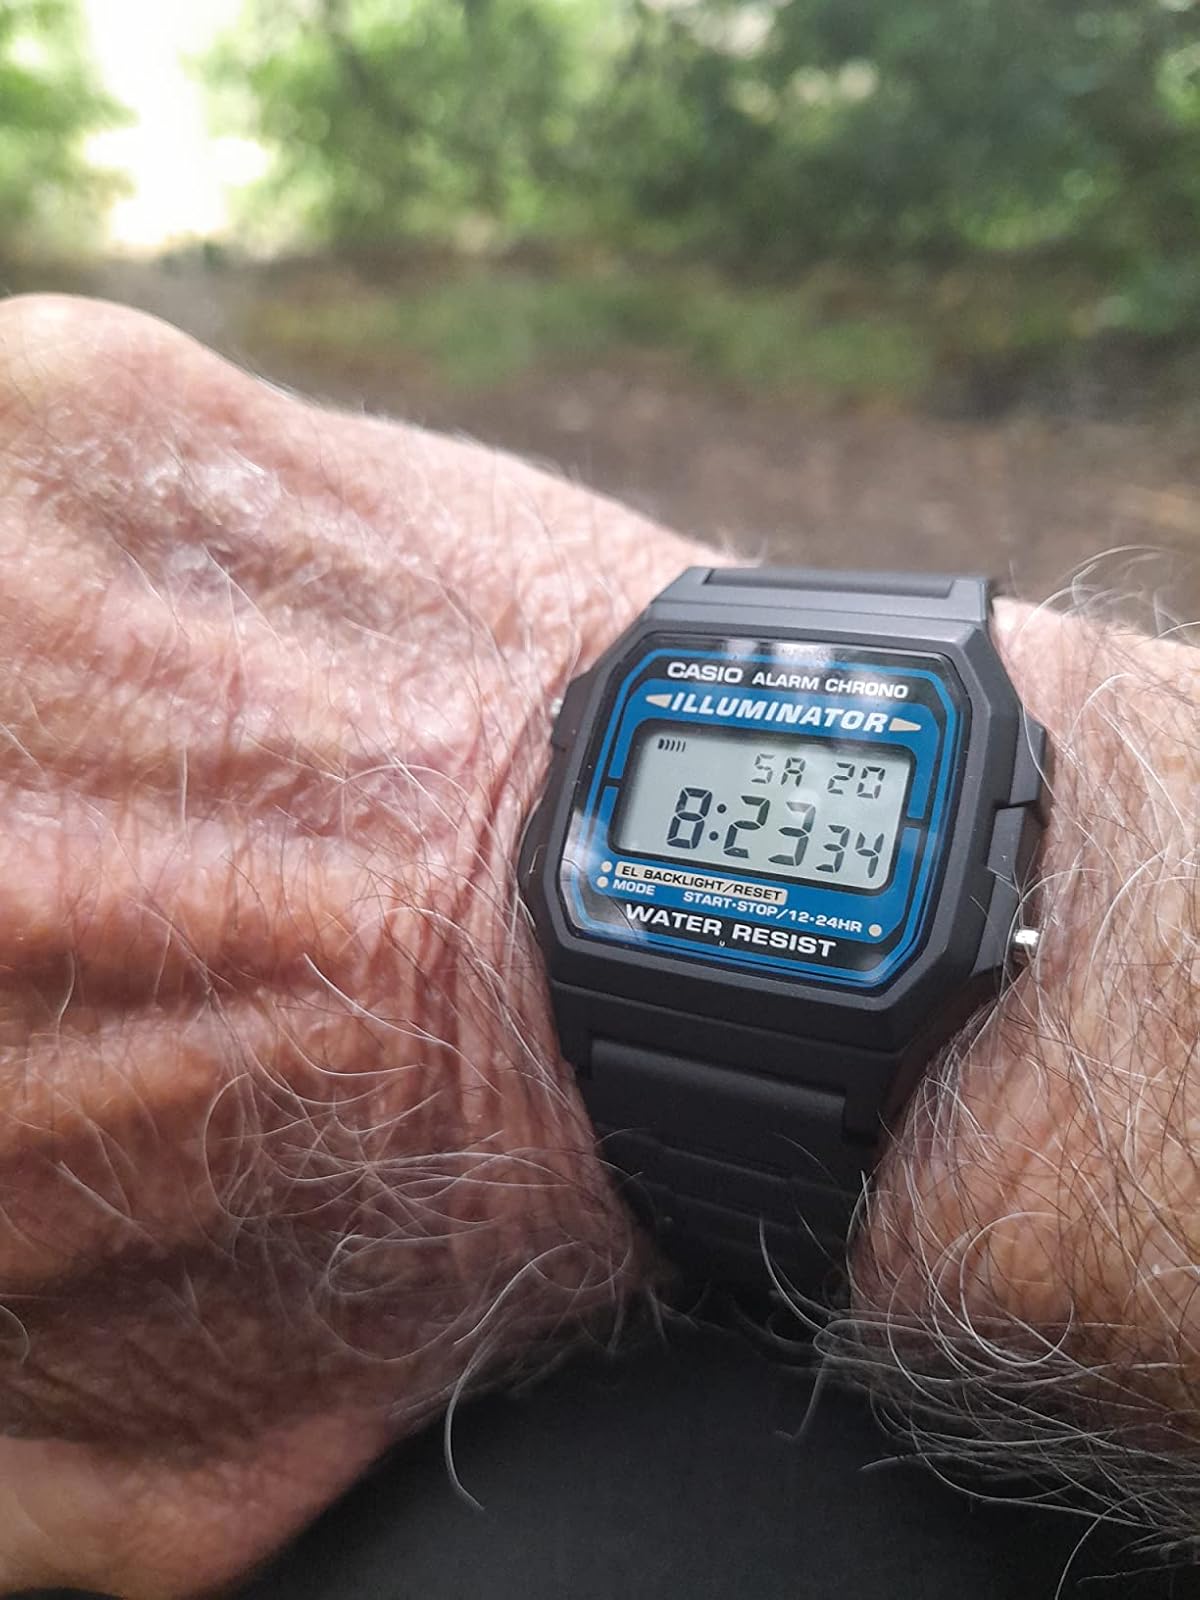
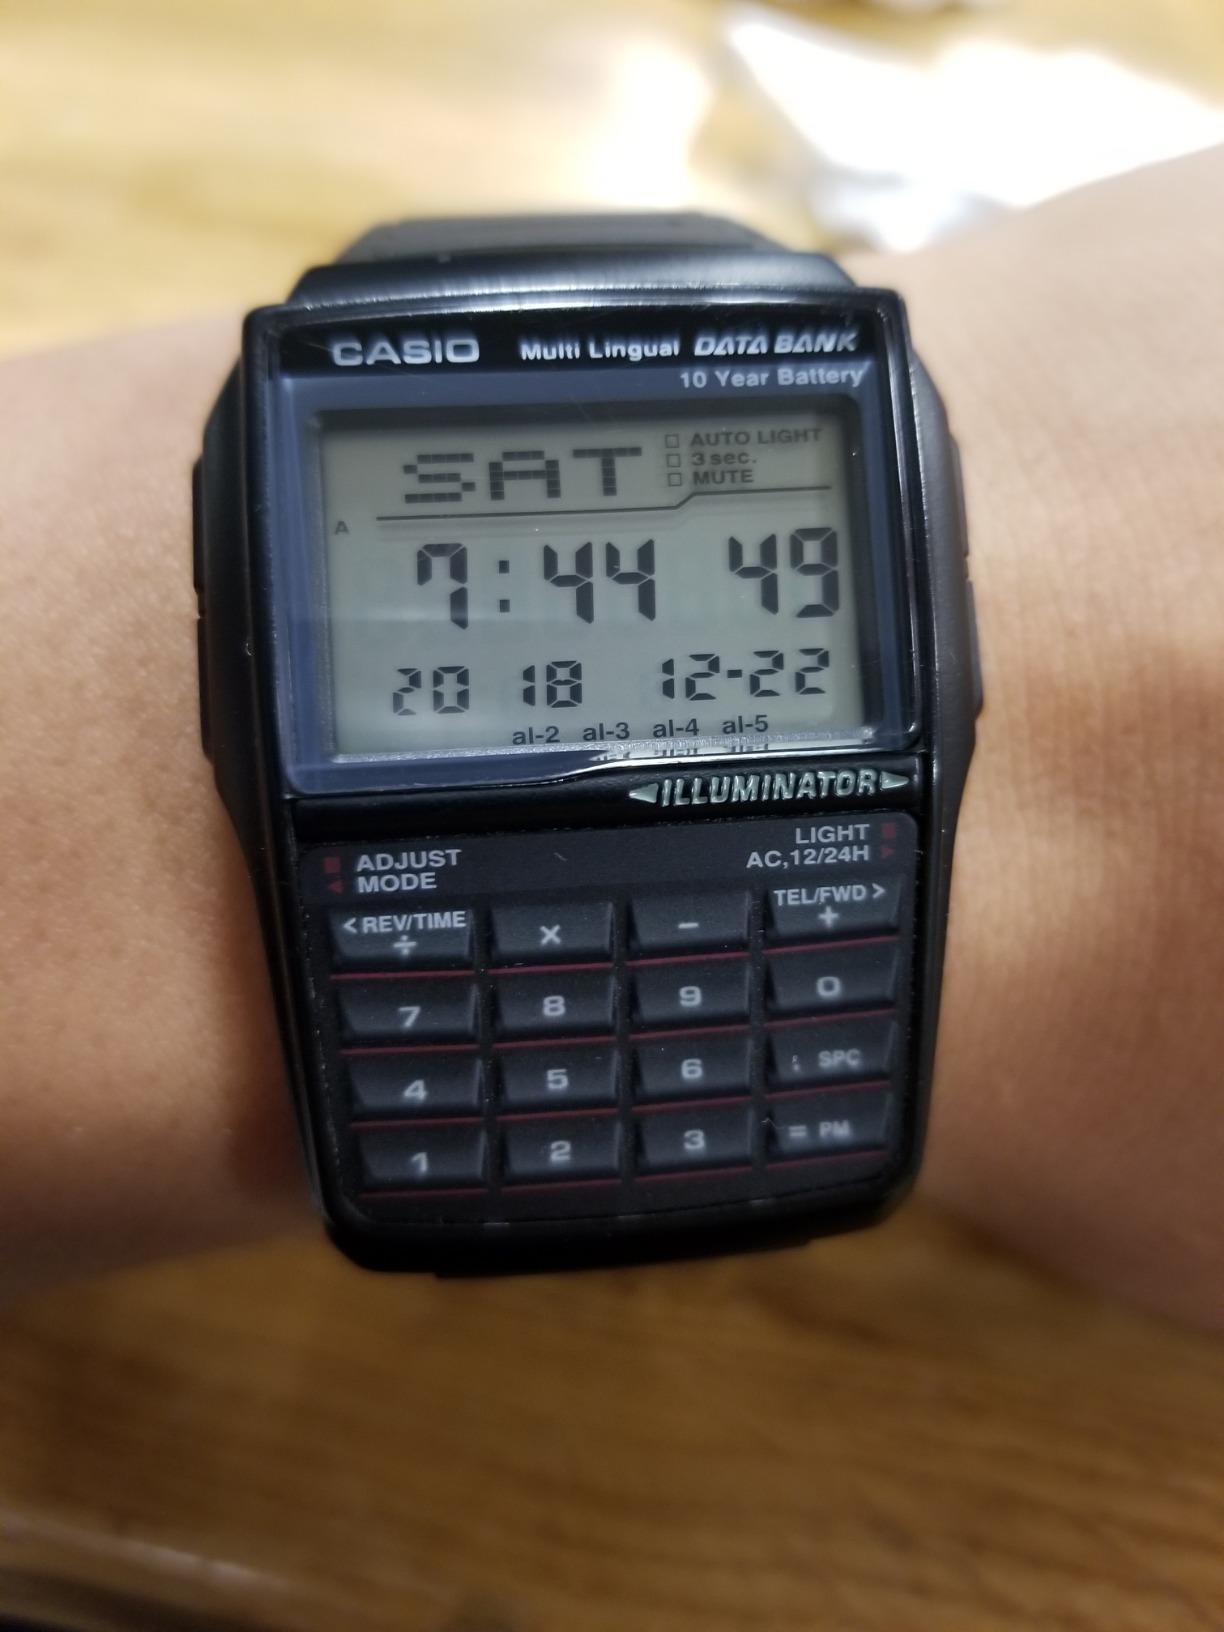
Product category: accessories_watch
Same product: no